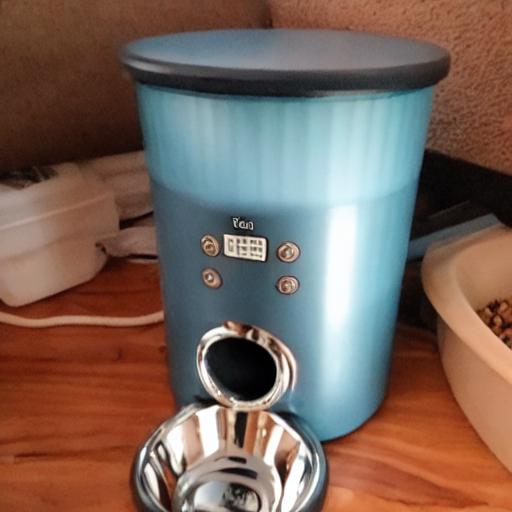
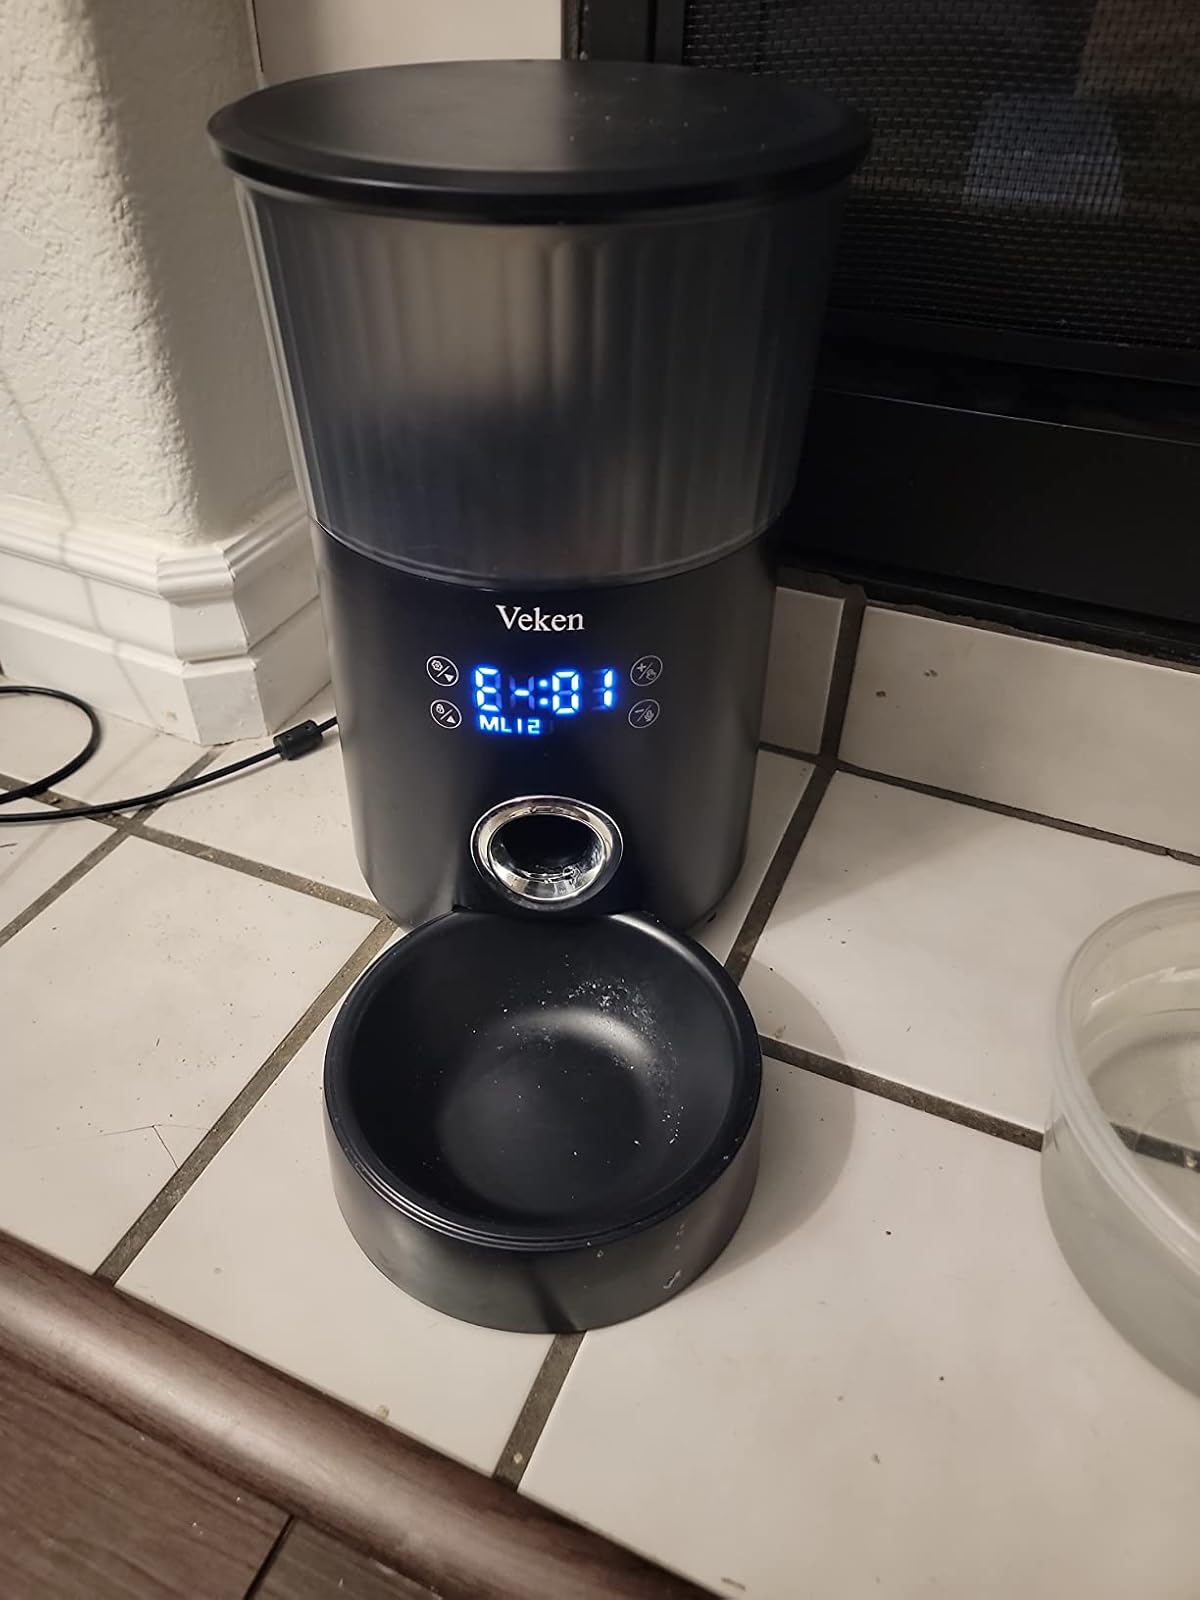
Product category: items_feeder
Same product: no